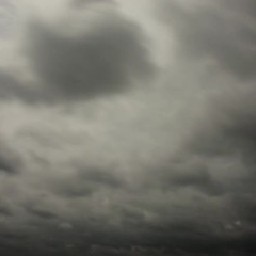
Cloud type: Nimbostratus (Ns)